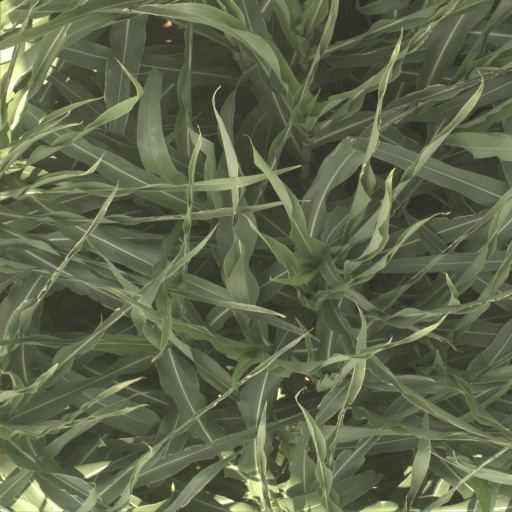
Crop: sorghum